Erwin Friedrich Baumann

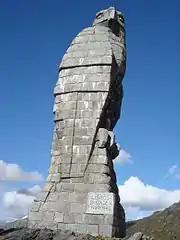
Stone eagle by Erwin Friedrich Baumann on the Simplon pass in the Valais Alps

Officers of the mountain brigade considered to erect a cenotaph for the golden eagle, the symbol of the brigade, from stone tailings of the fortification Gondo. Baumann had good connections to the commanders of the brigade. Brigadier Hans Bühler was married to his second cousin, and he knew the colonel of the engineer corps, Werner Grimm, since his youth in Bern.